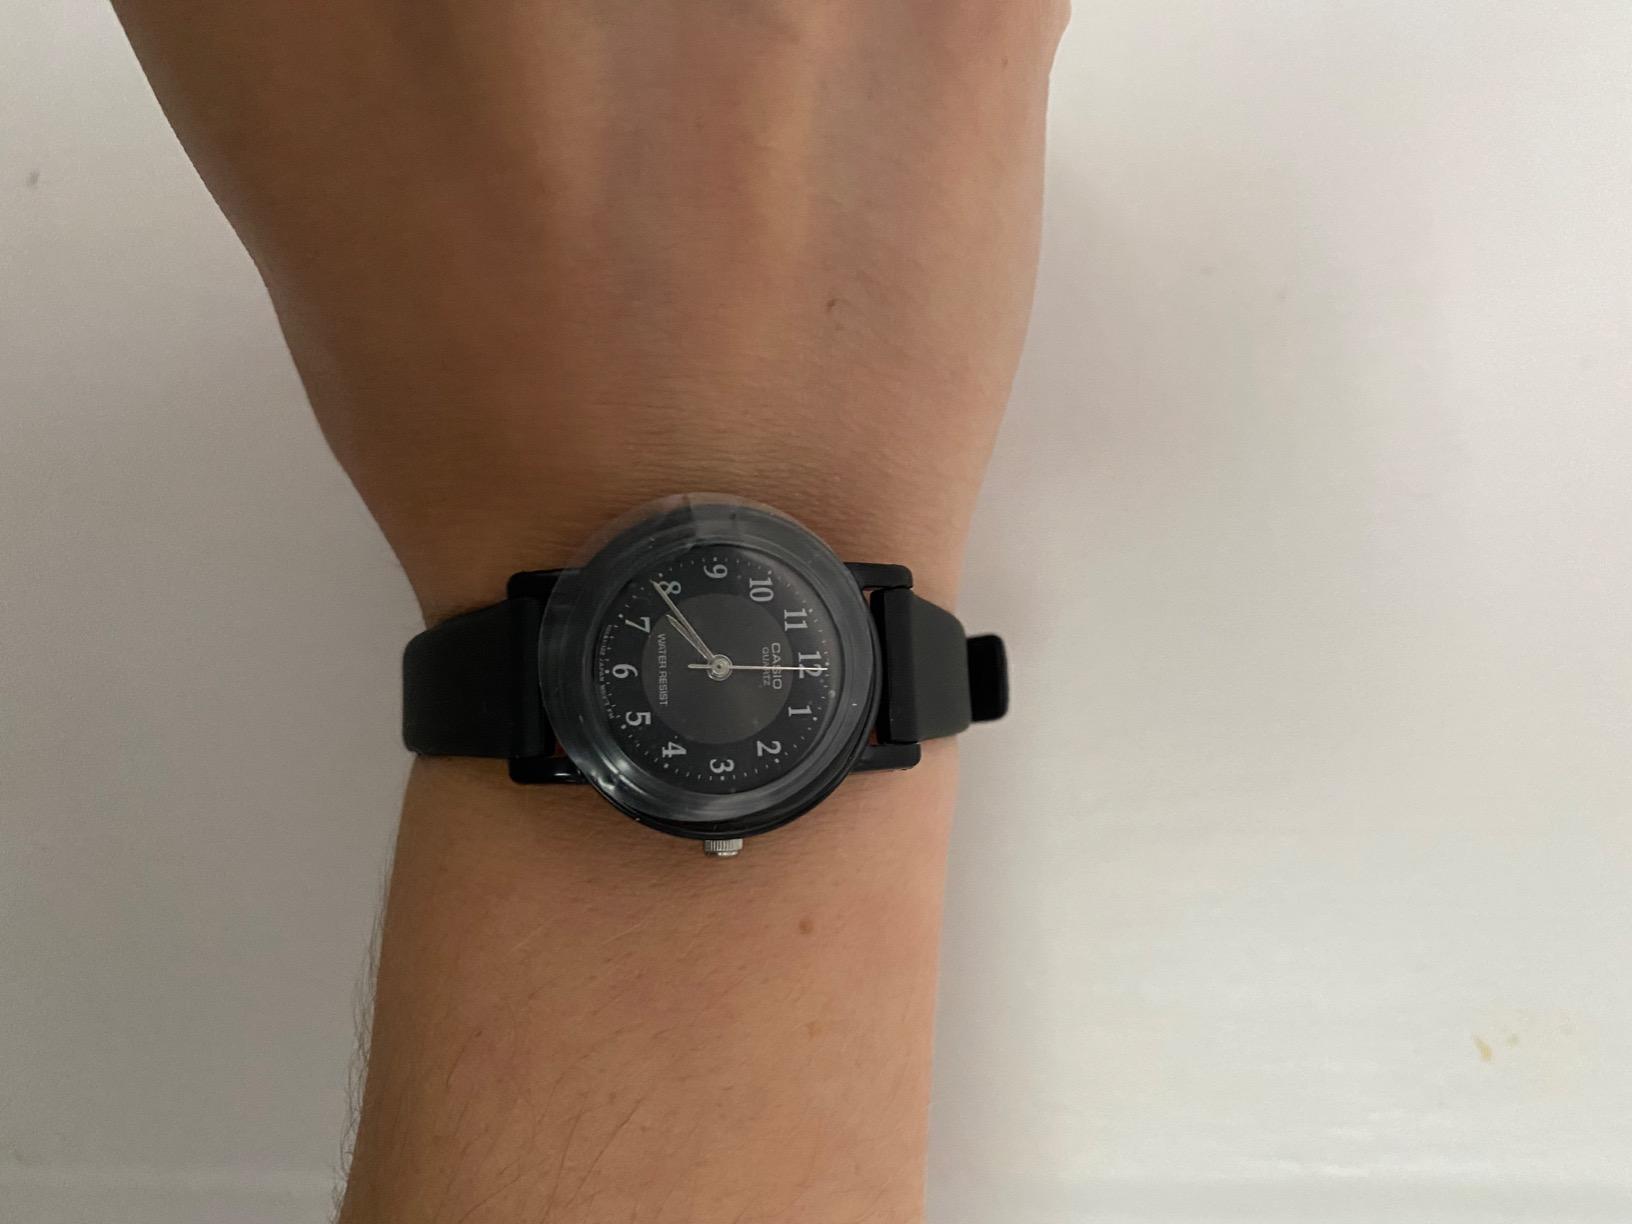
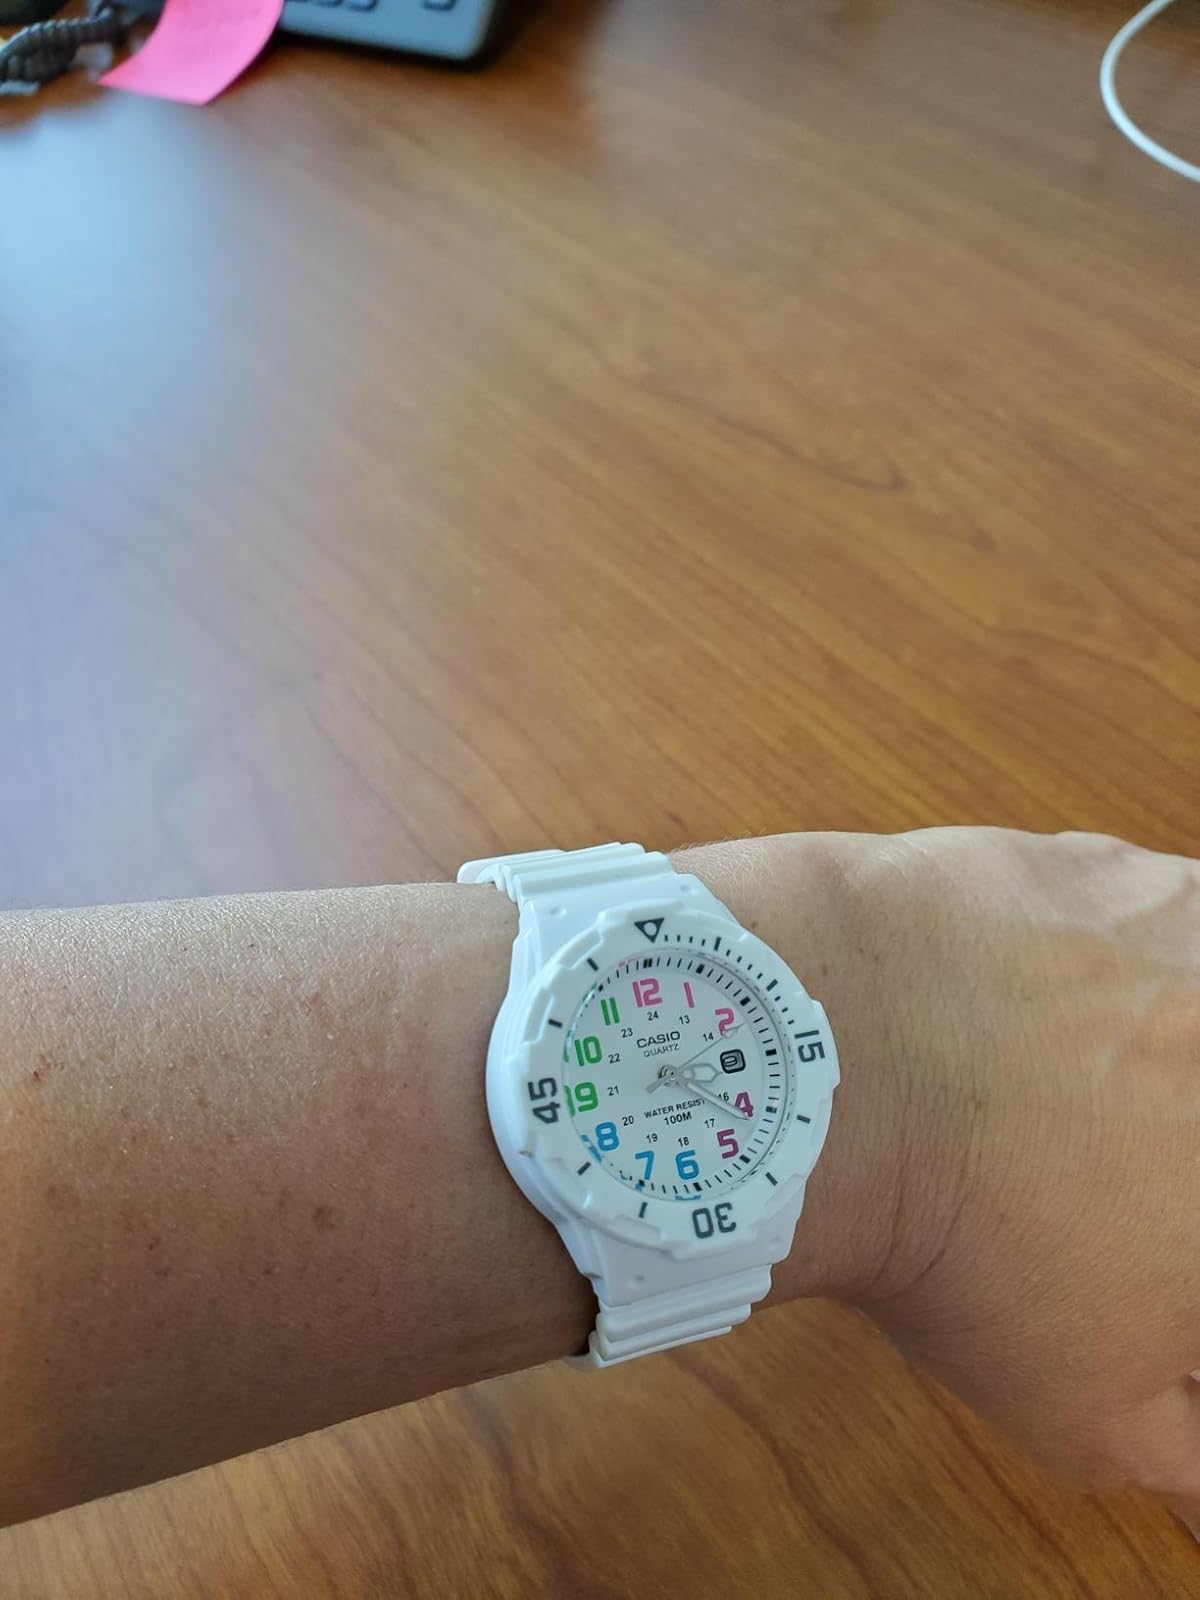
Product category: accessories_watch
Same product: no